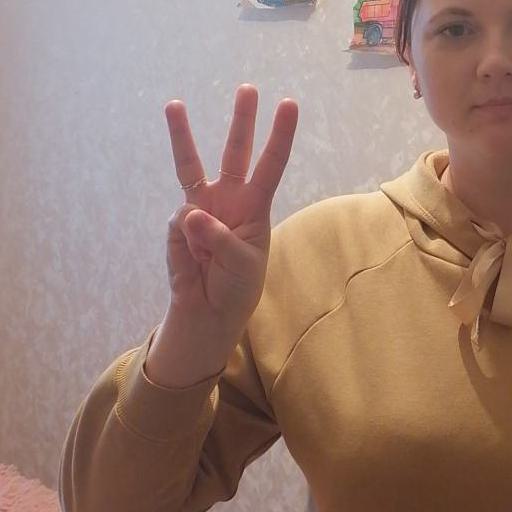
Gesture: three